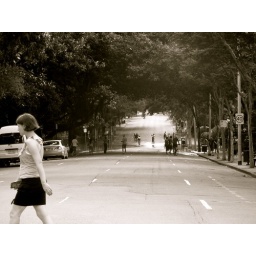
There is flood water covering the street in the distance.